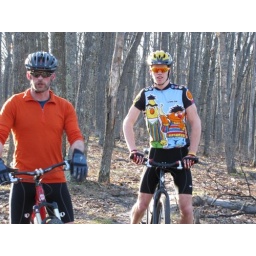
Photo by Justin Andre, Grayling Recreation Area's mountain bike trail system